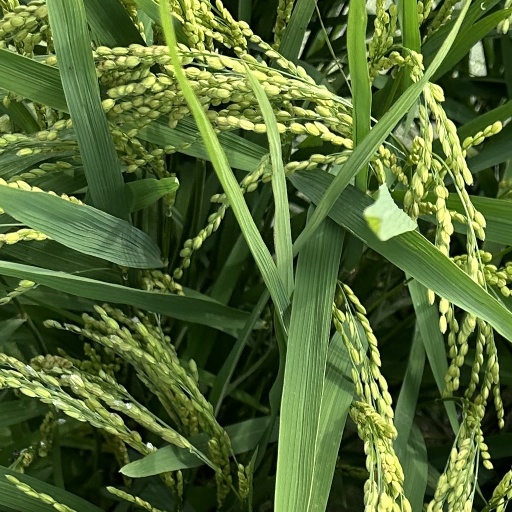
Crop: rice